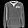
Label: Pullover